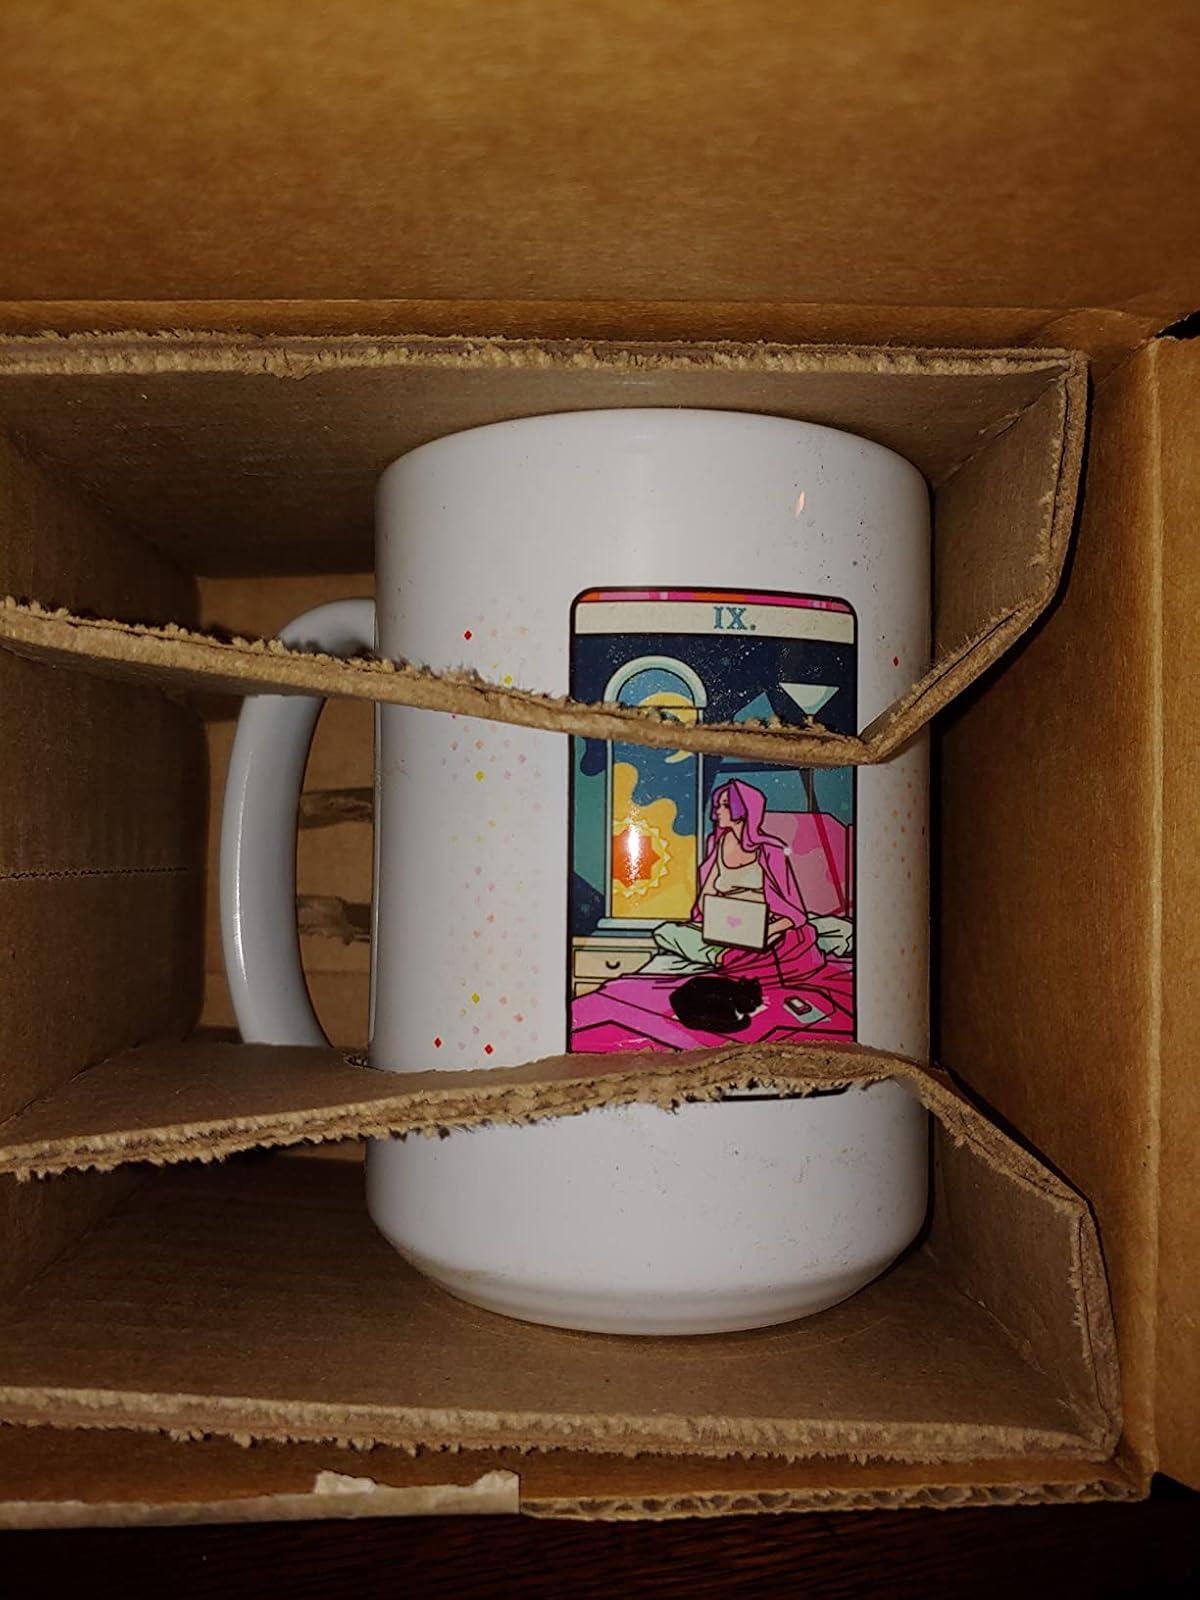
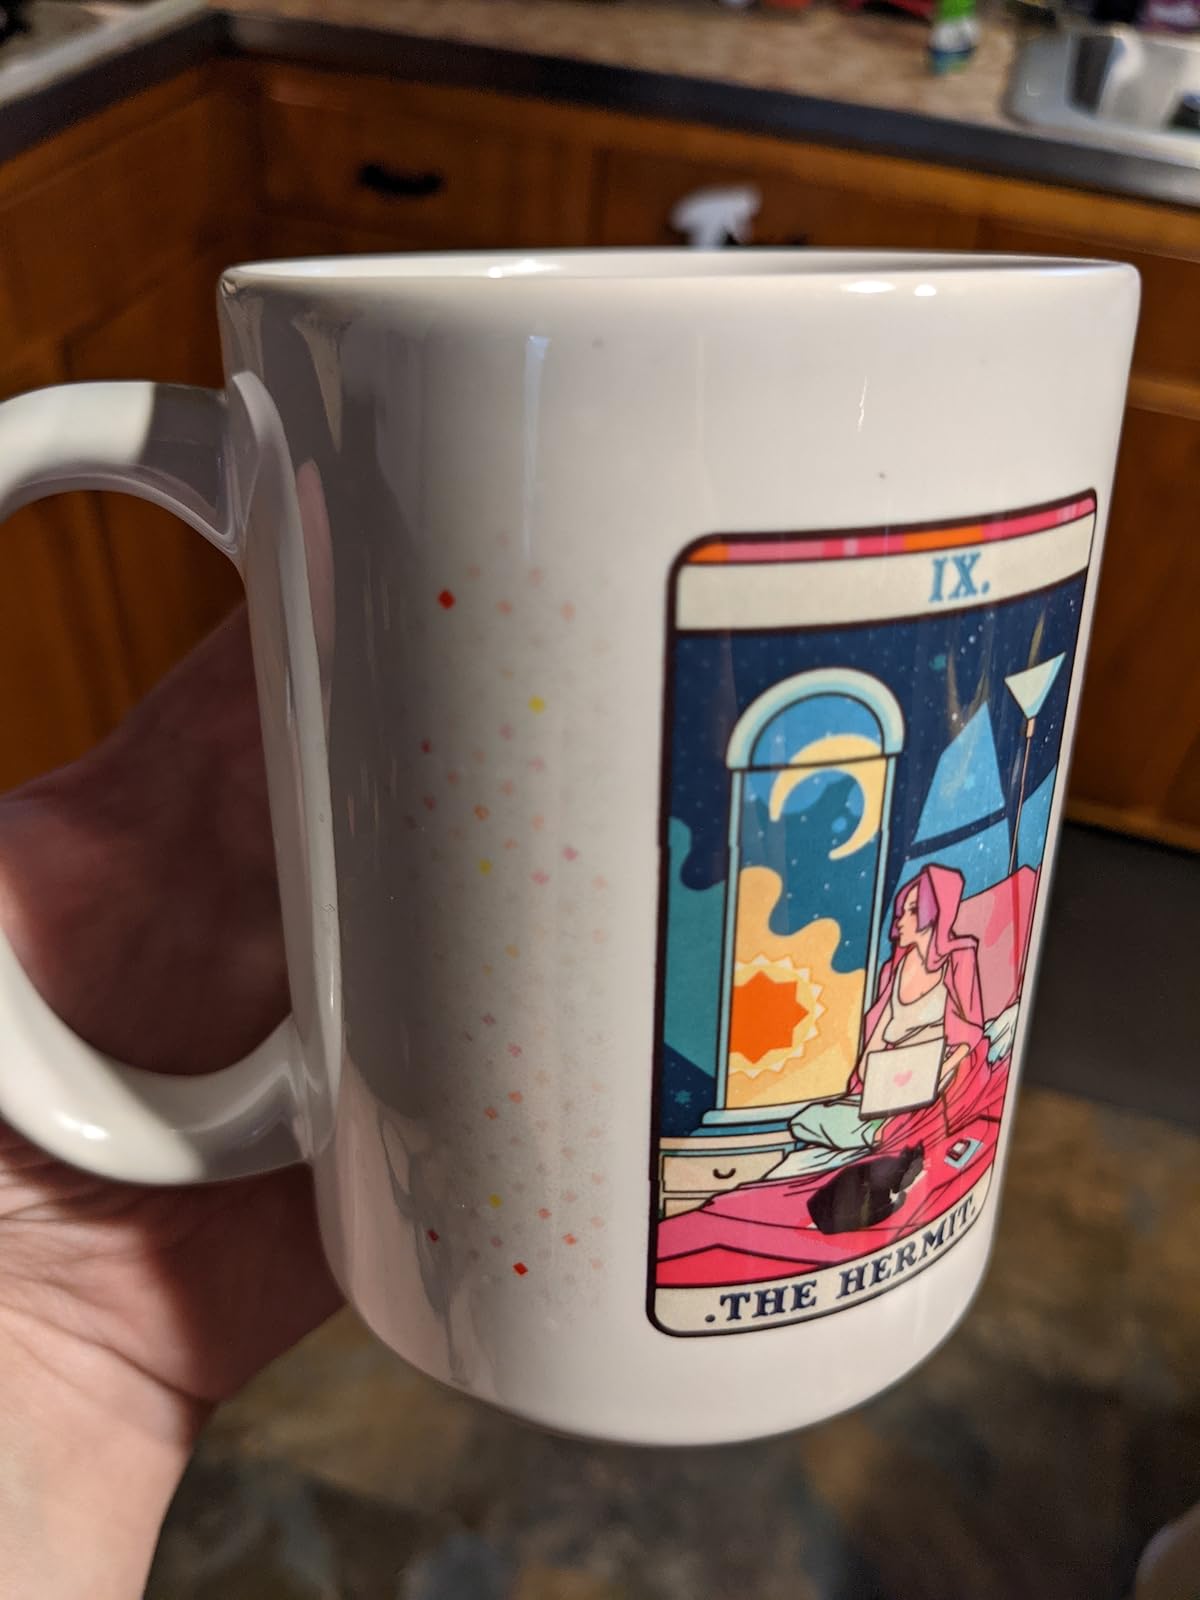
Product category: items_mug
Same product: yes